Mars (mythology)

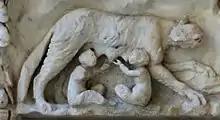
She-wolf and twins Romulus and Remus from an altar to Venus and Mars

The wild animals most sacred to Mars were the woodpecker and the wolf, which in the natural lore of the Romans were said always to inhabit the same foothills and woodlands.